Cathleen Cordell

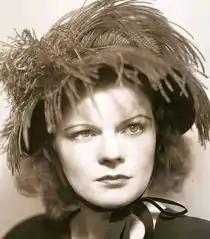
Publicity Photo of Cathleen Cordell

Cathleen Cordell (May 21, 1915 – August 19, 1997) was an American film and television actress. She was described as "a lass born in Brooklyn with an Irish name and an English accent; educated in India and France."